Cracker
Also known as:
ar - Arabic: رقائق
ca - Catalan: Cracker
chy - Cheyenne: Mo'óhkonavekóhkonôheo'o
cy - Welsh: Cracer
de - German: Cracker
en-simple - Simple English: Cracker
es - Spanish: Cracker
fa - Persian: تردک
fr - French: Cracker
he - Hebrew: קרקר
hr - Croatian: Kreker
hy - Armenian: Կրեկեր
id - Indonesian: Kraker
it - Italian: Cracker
ja - Japanese: クラッカー
jv - Javanese: Krèker
ko - Korean: 크래커
ms - Malay: Kraker
nl - Dutch: Cracker
pl - Polish: Krakers
ru - Russian: Крекер
tl - Tagalog: Galyetas
tr - Turkish: Kraker
uk - Ukrainian: Крекер
yue - Cantonese: 克力架
zh - Chinese: 脆饼干
Category: biscuit (dry biscuit)
Cuisine: Global
Associated cuisines: Global
Area: Global
Countries: Global
Region: Global

A flat, dry baked biscuit typically made with flour. Flavorings or seasonings, such as salt, herbs, seeds, or cheese, may be added to the dough or sprinkled on top before baking.

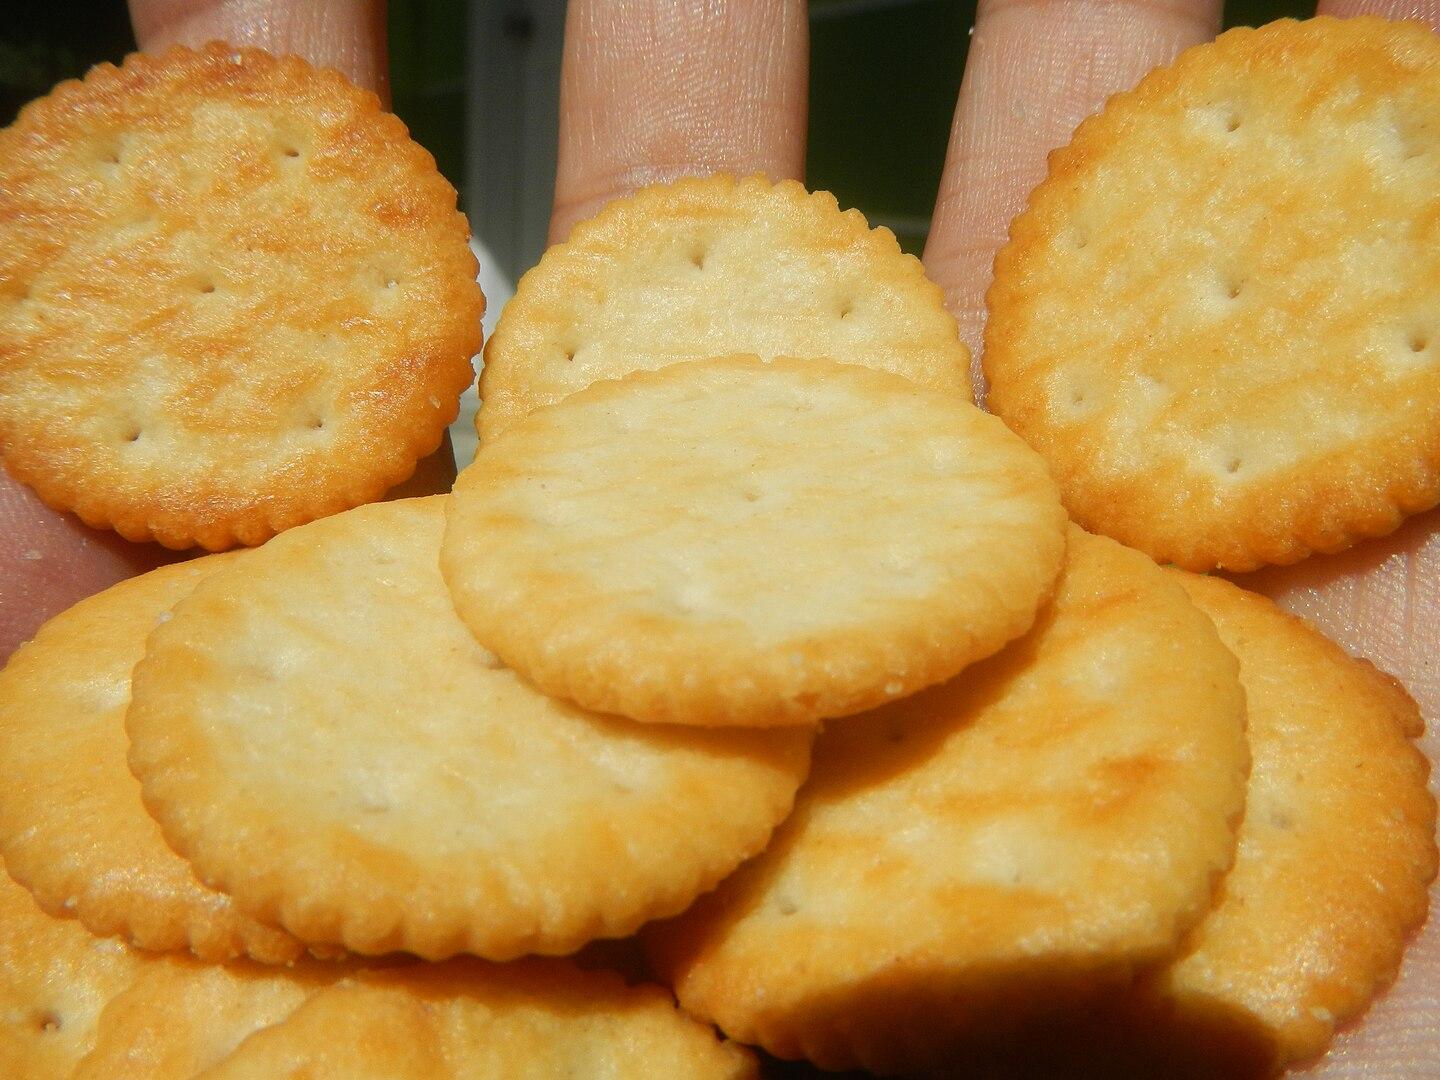
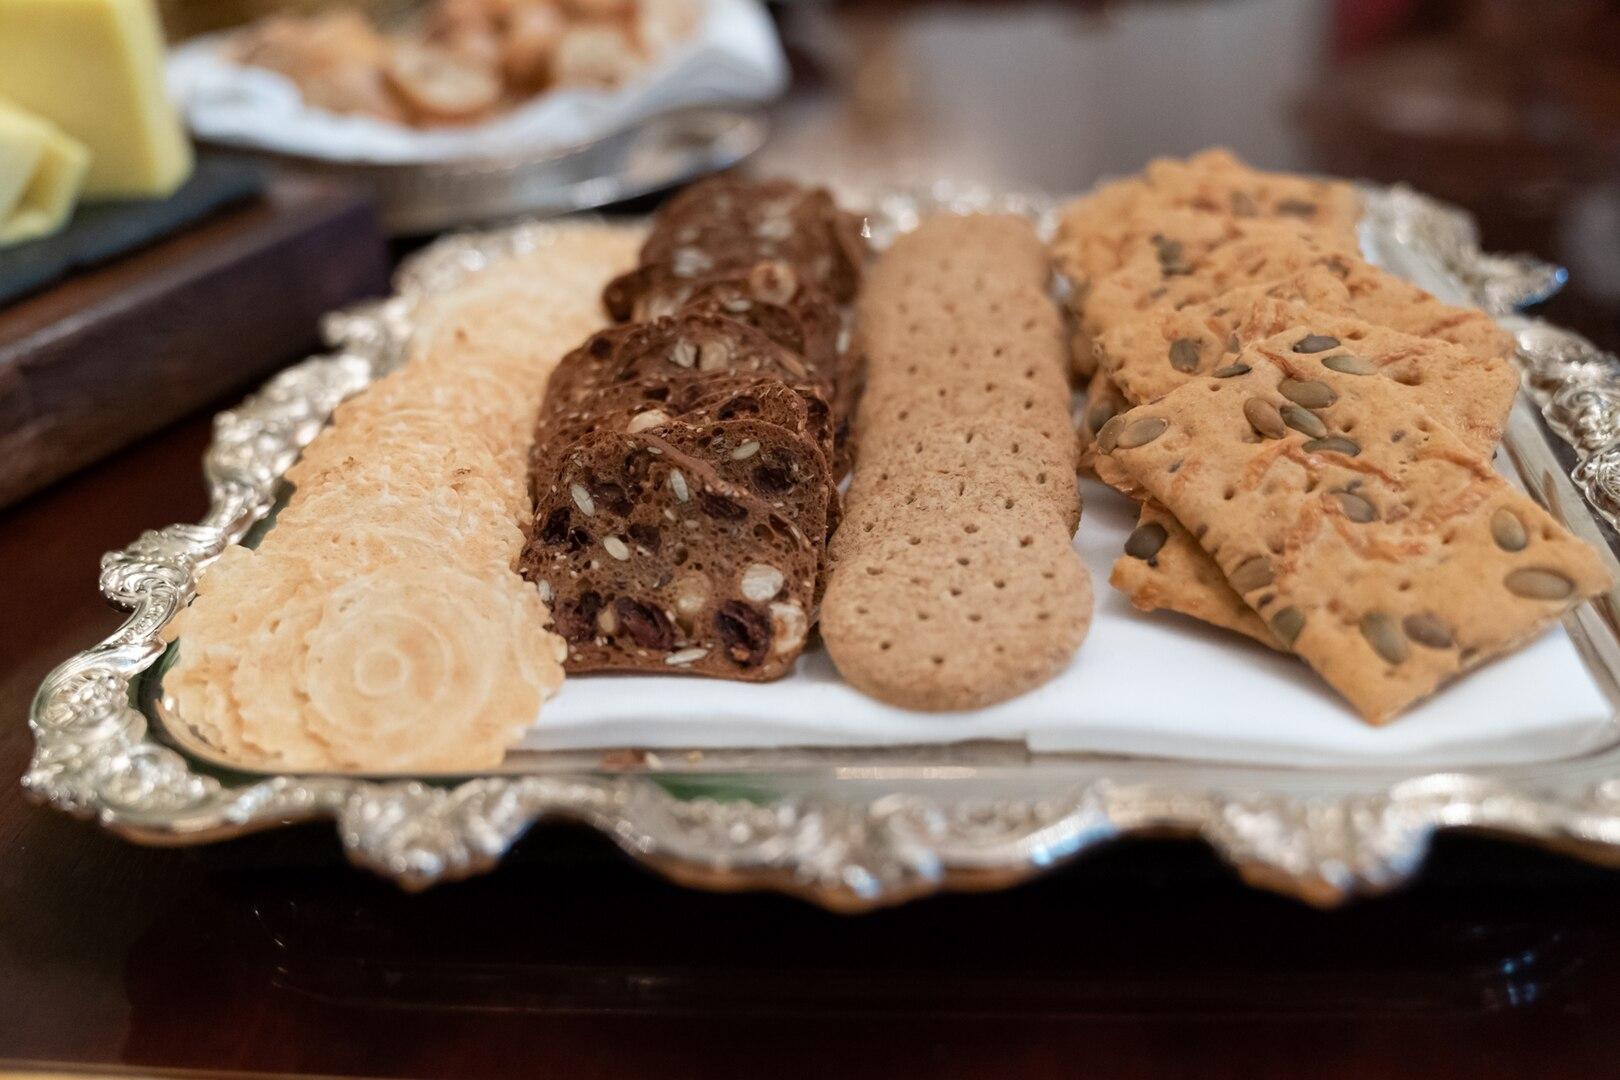
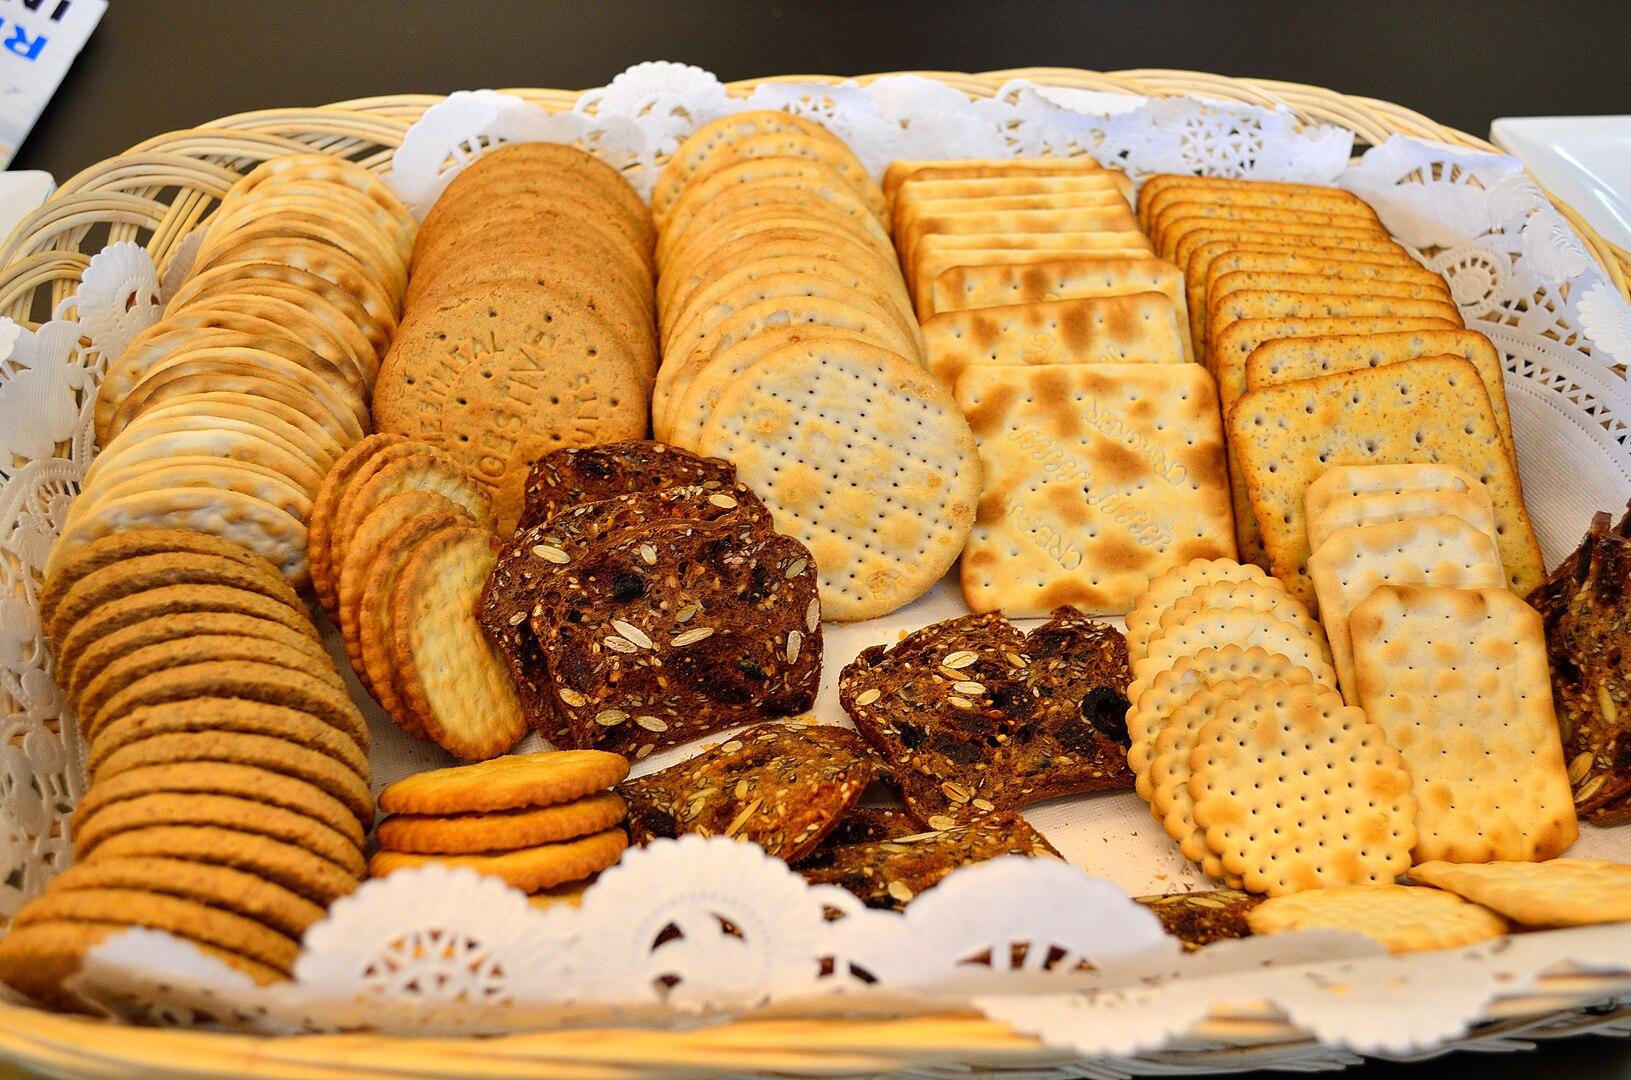
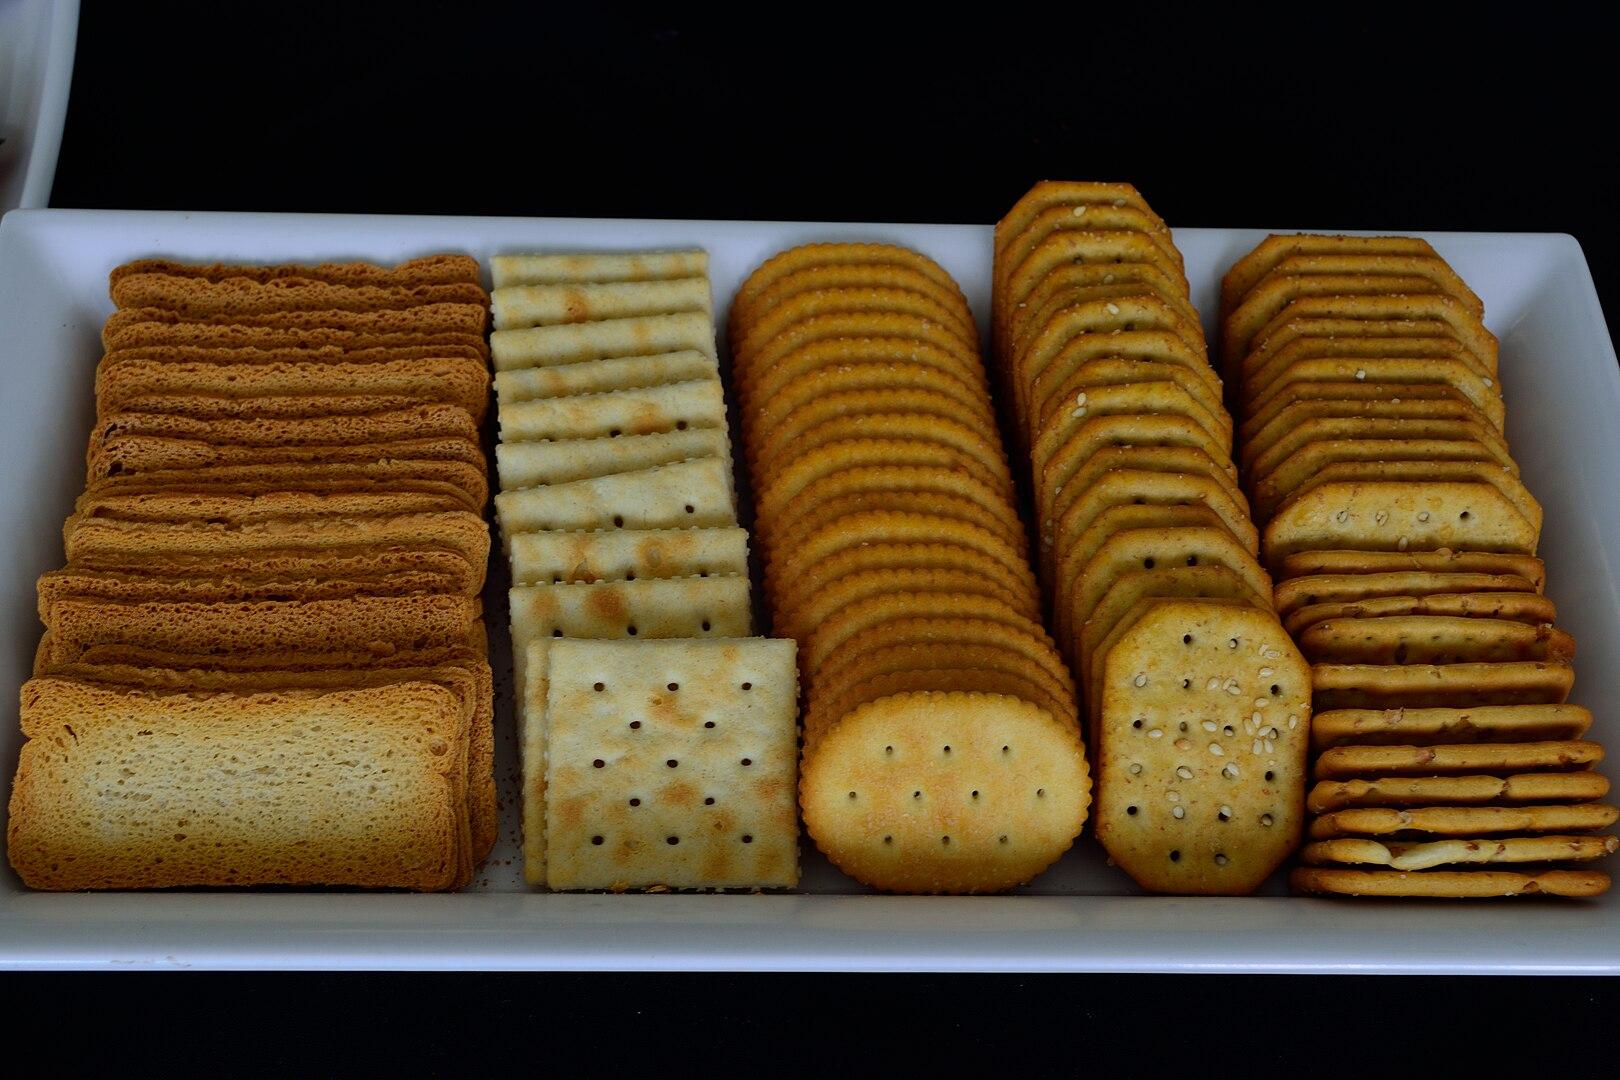
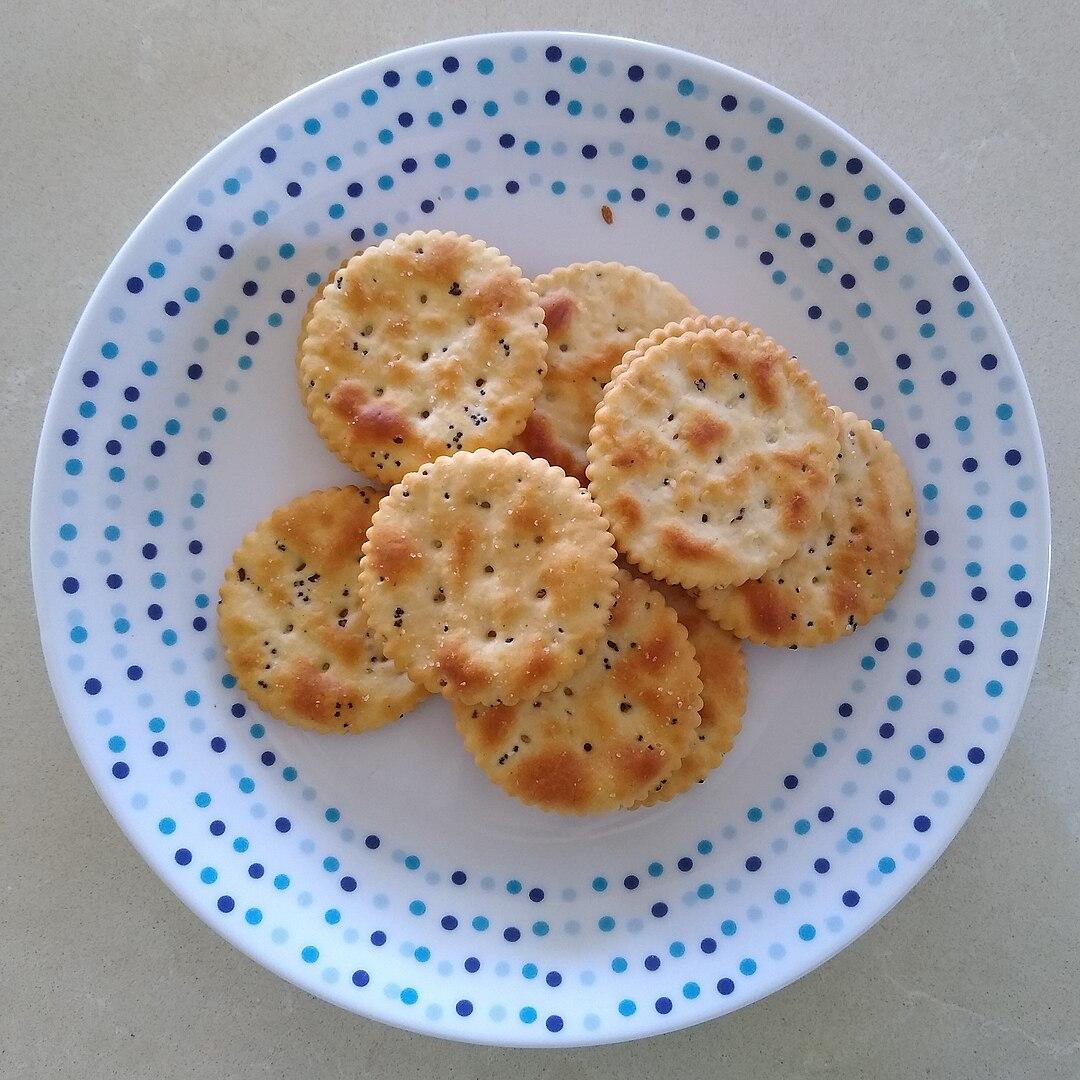
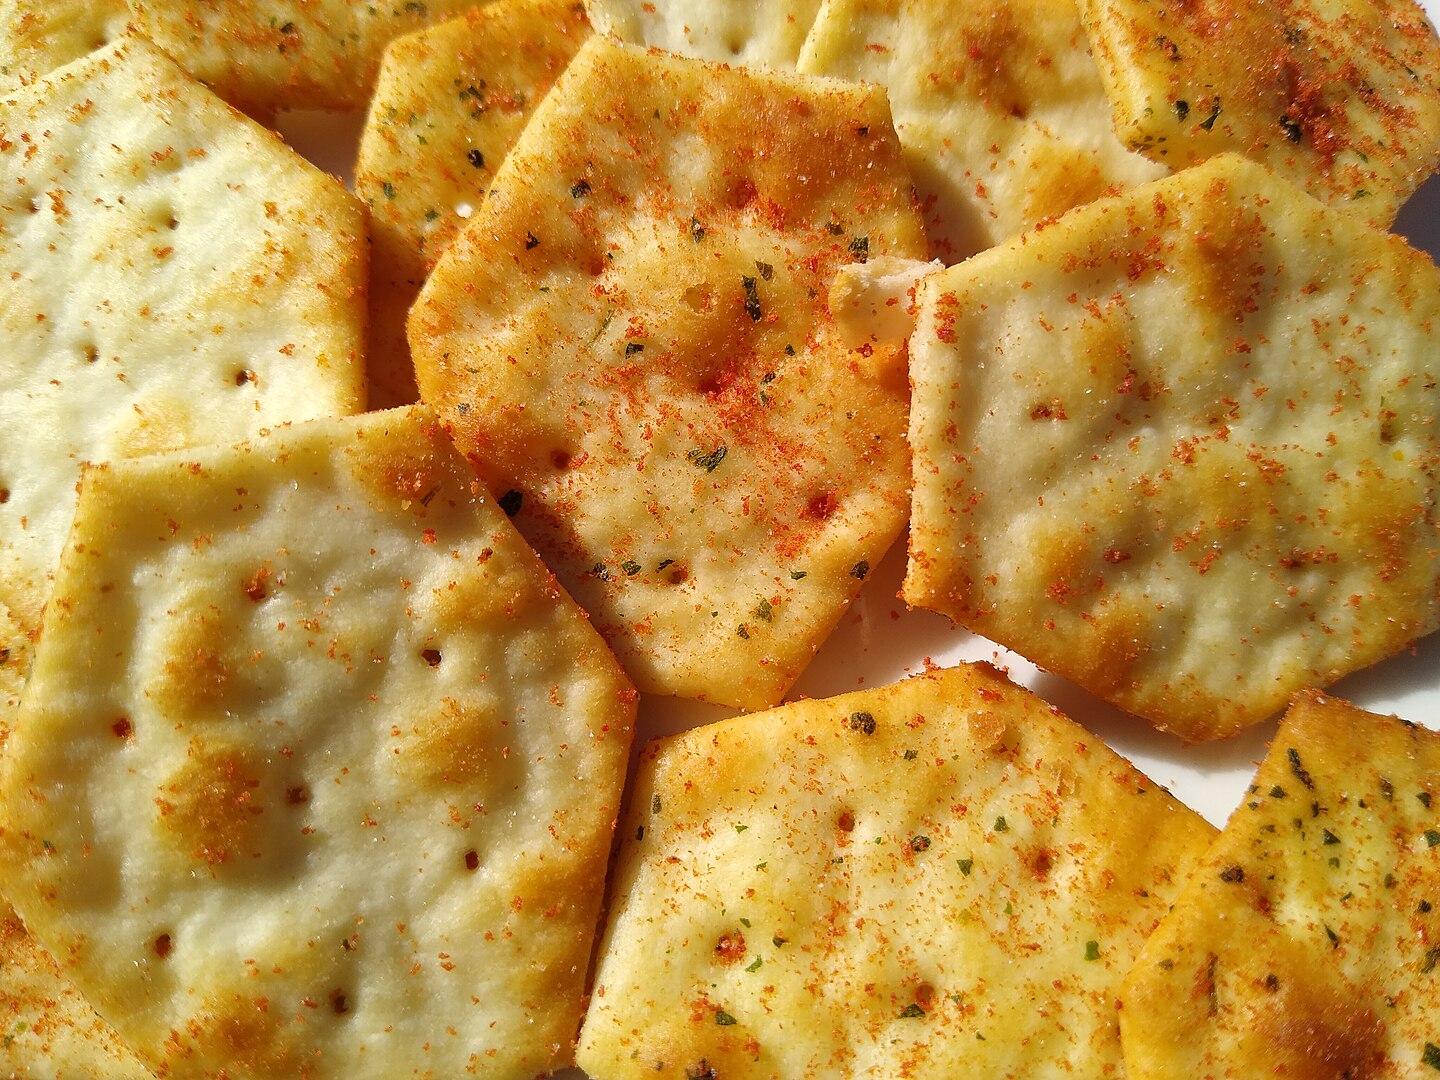
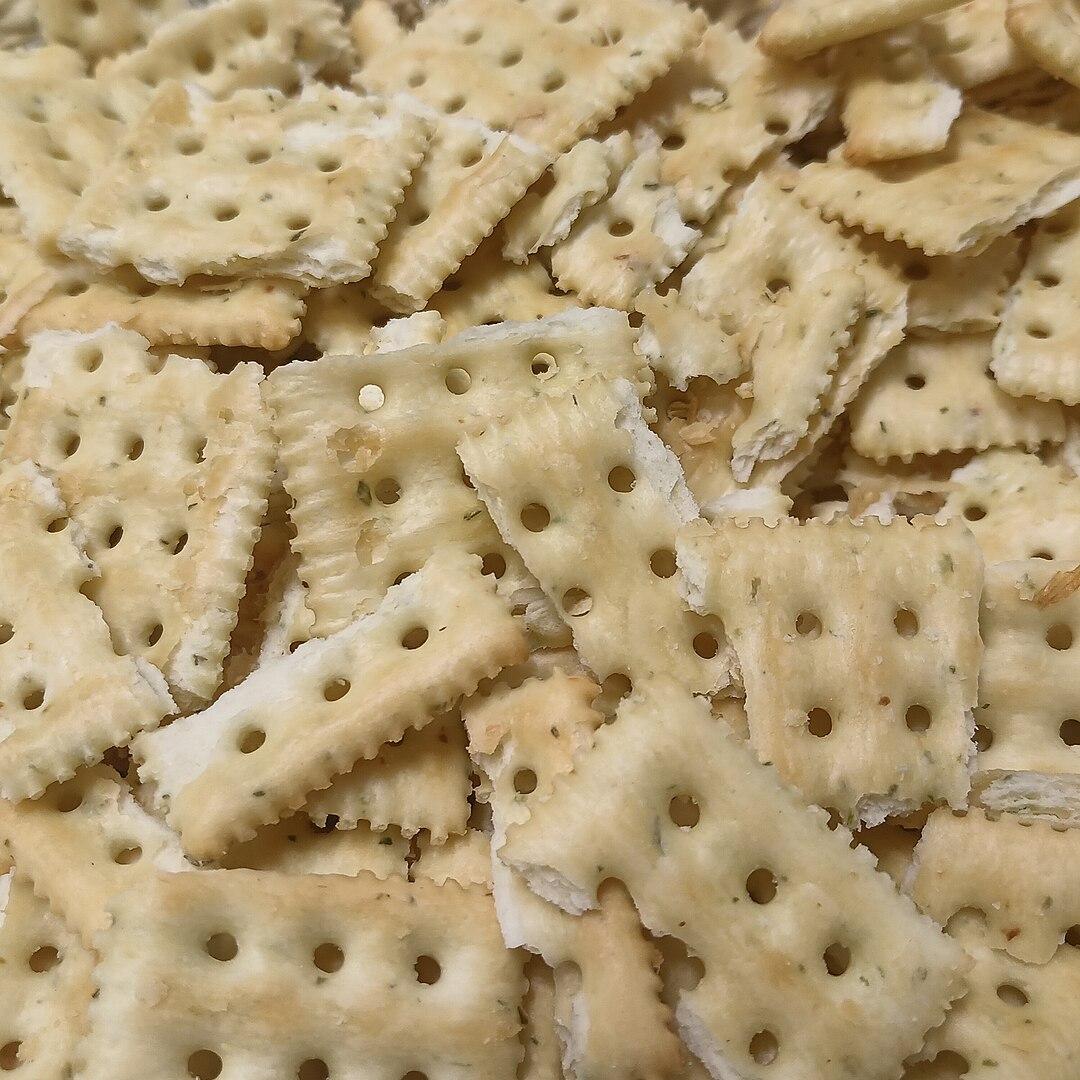
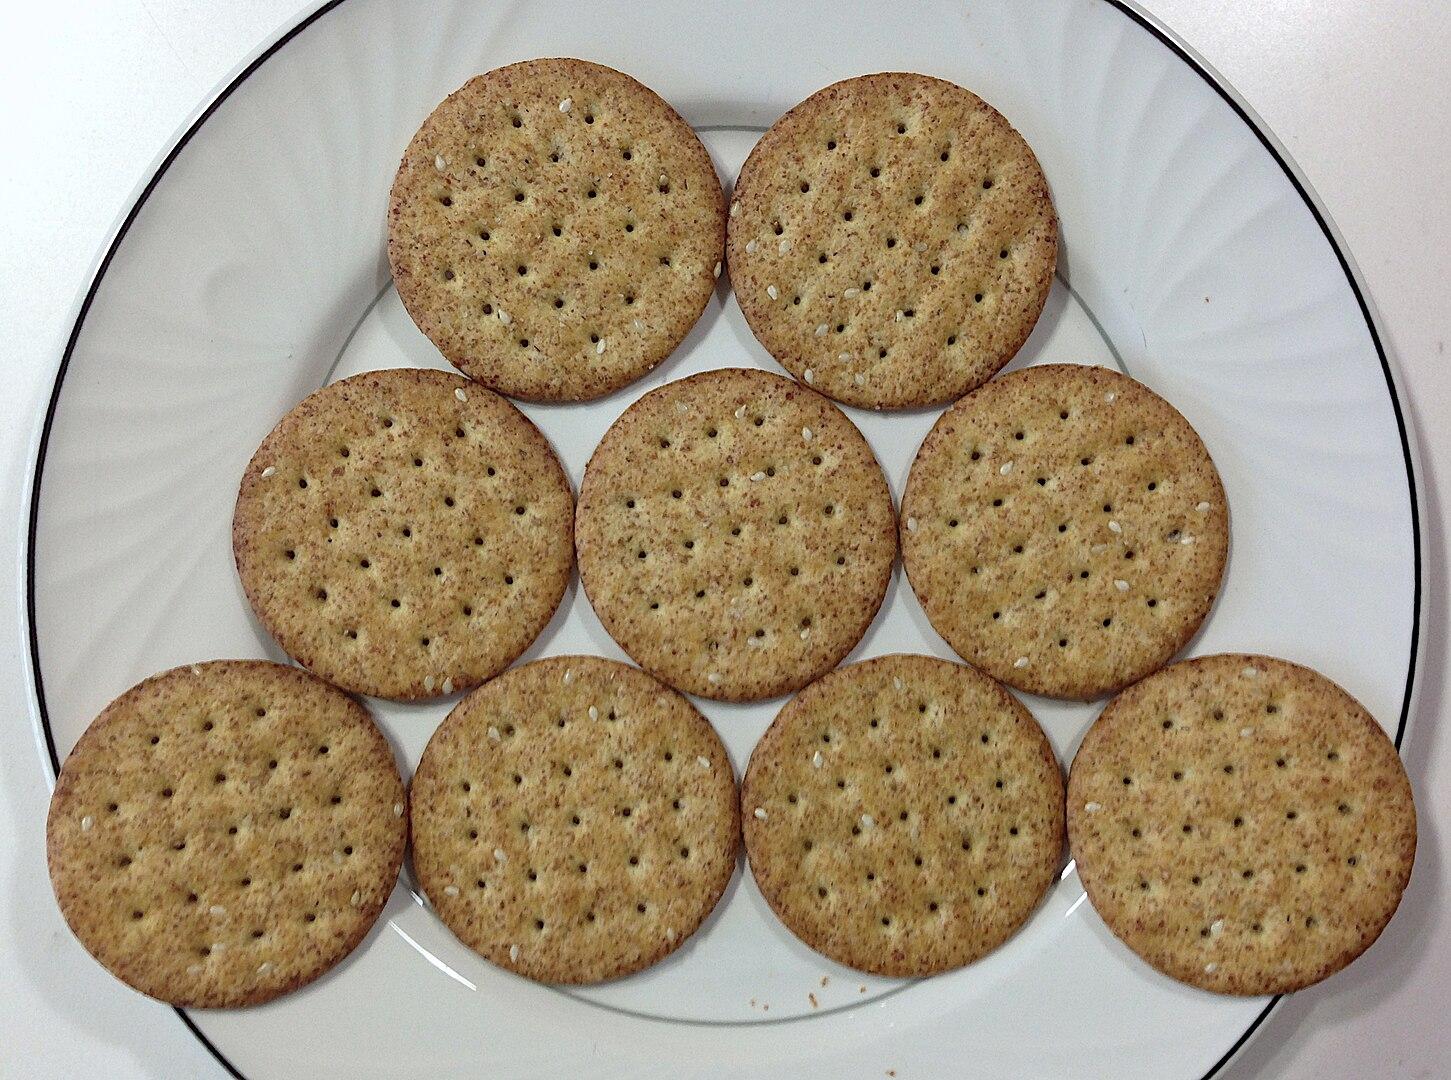